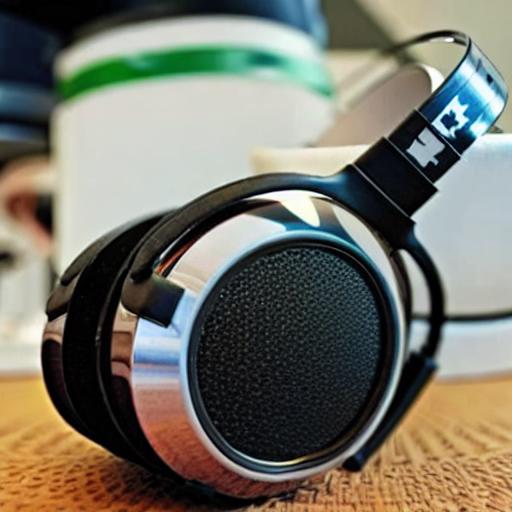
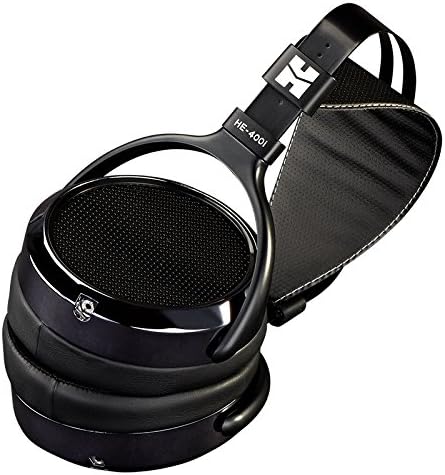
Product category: headphones
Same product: no